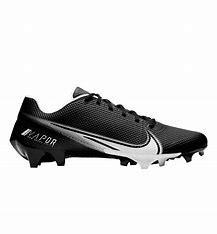
Brand: Nike
Model: Vapor Edge Pro 360 2